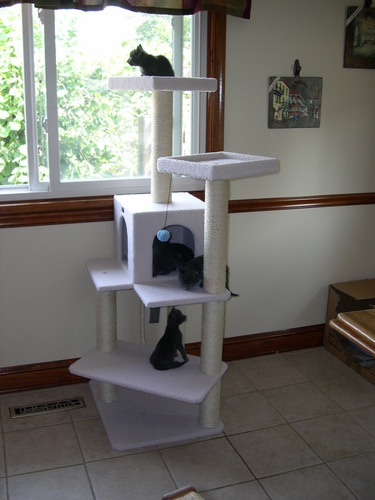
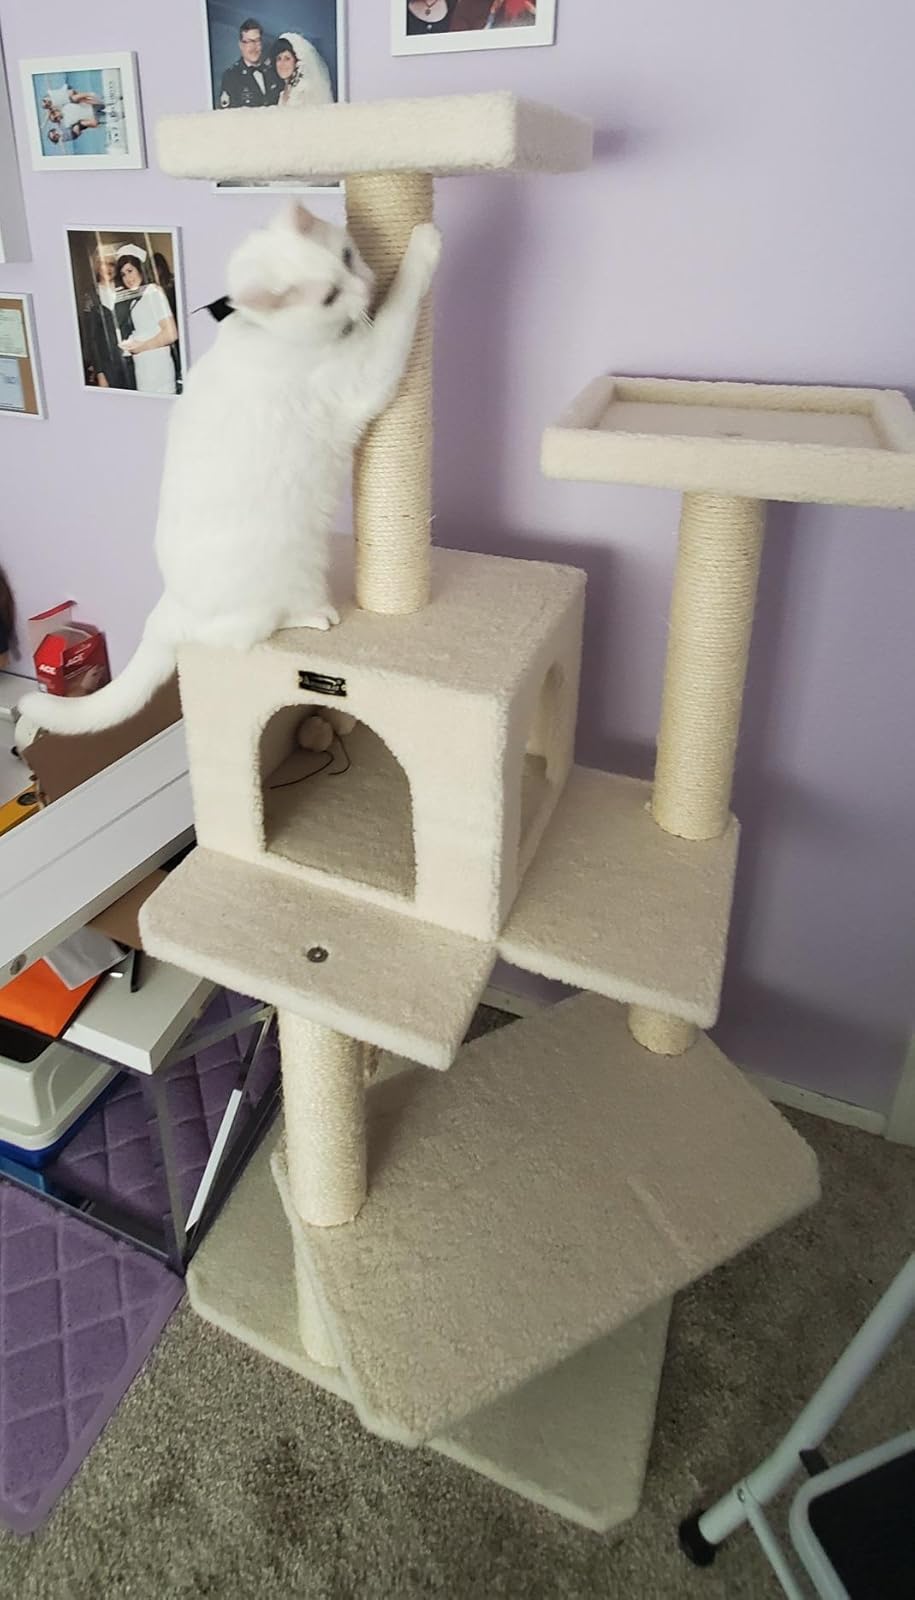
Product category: items_cat tree
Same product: yes